St Mary's Church, Llanllwch

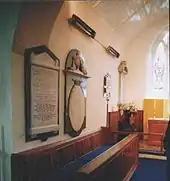
Monuments to the Edwardes family inside the church

The church was originally a medieval building dating back to the 15th century or earlier. It is built from stone rubble and the nave and chancel are partially whitewashed. The north aisle was added later and is built of rock-faced stone in courses with ashlar quoins and a plinth. The slate roofs overhang the walls at the gables. The short tower is supported by battlements. By 1710 the church was in a state of disrepair and had no roof. It was rebuilt by John Vaughan of Derllys Court. Further repair and restoration took place in 1827–1829 and again in 1869–1870.